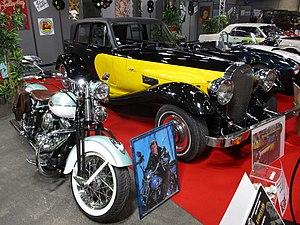
Panther De Ville et Harley-Davidson et (Johnny Hallyday)
La Panther De Ville de Johnny Hallyday est une Panther De Ville, du constructeur automobile britannique Panther Westwinds. Voiture limousine sportive de star, fabriquée en série limité unique personnalisée, elle est offerte par Sylvie Vartan en 1975, à son mari Johnny Hallyday.
La Bugatti Type 41 ou Bugatti Royale est une voiture limousine sportive de prestige du constructeur automobile Bugatti, construite entre 1926 et 1933 en sept exemplaires par Ettore Bugatti et son fils Jean Bugatti. Elle est considérée comme une des voitures de collection les plus exceptionnelles et chères de l'histoire de l'automobile, de par son histoire, sa rareté, et de par ses caractéristiques exceptionnelles pour son temps.
Johnny Hallyday, nom de scène de Jean-Philippe Smet, né le 15 juin 1943 dans le 9ᵉ arrondissement de Paris et mort le 5 décembre 2017 à Marnes-la-Coquette, est un chanteur, compositeur et acteur français.